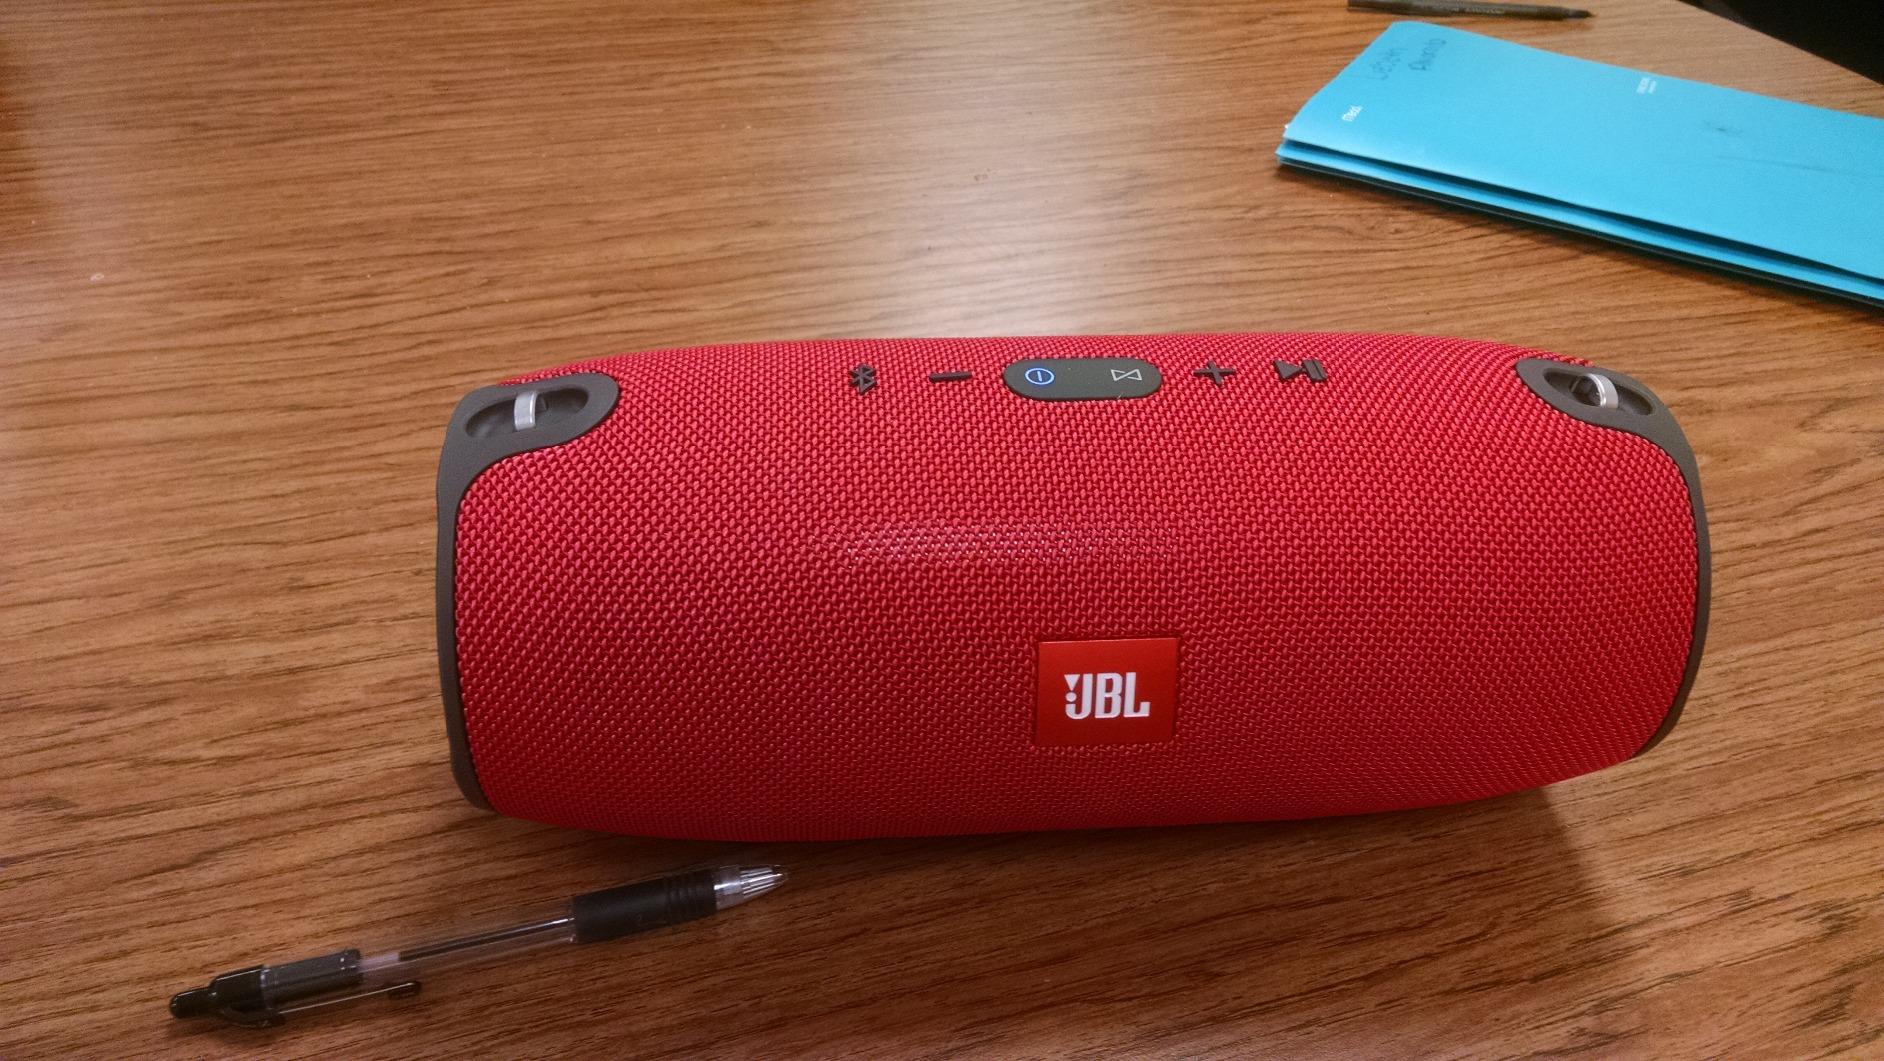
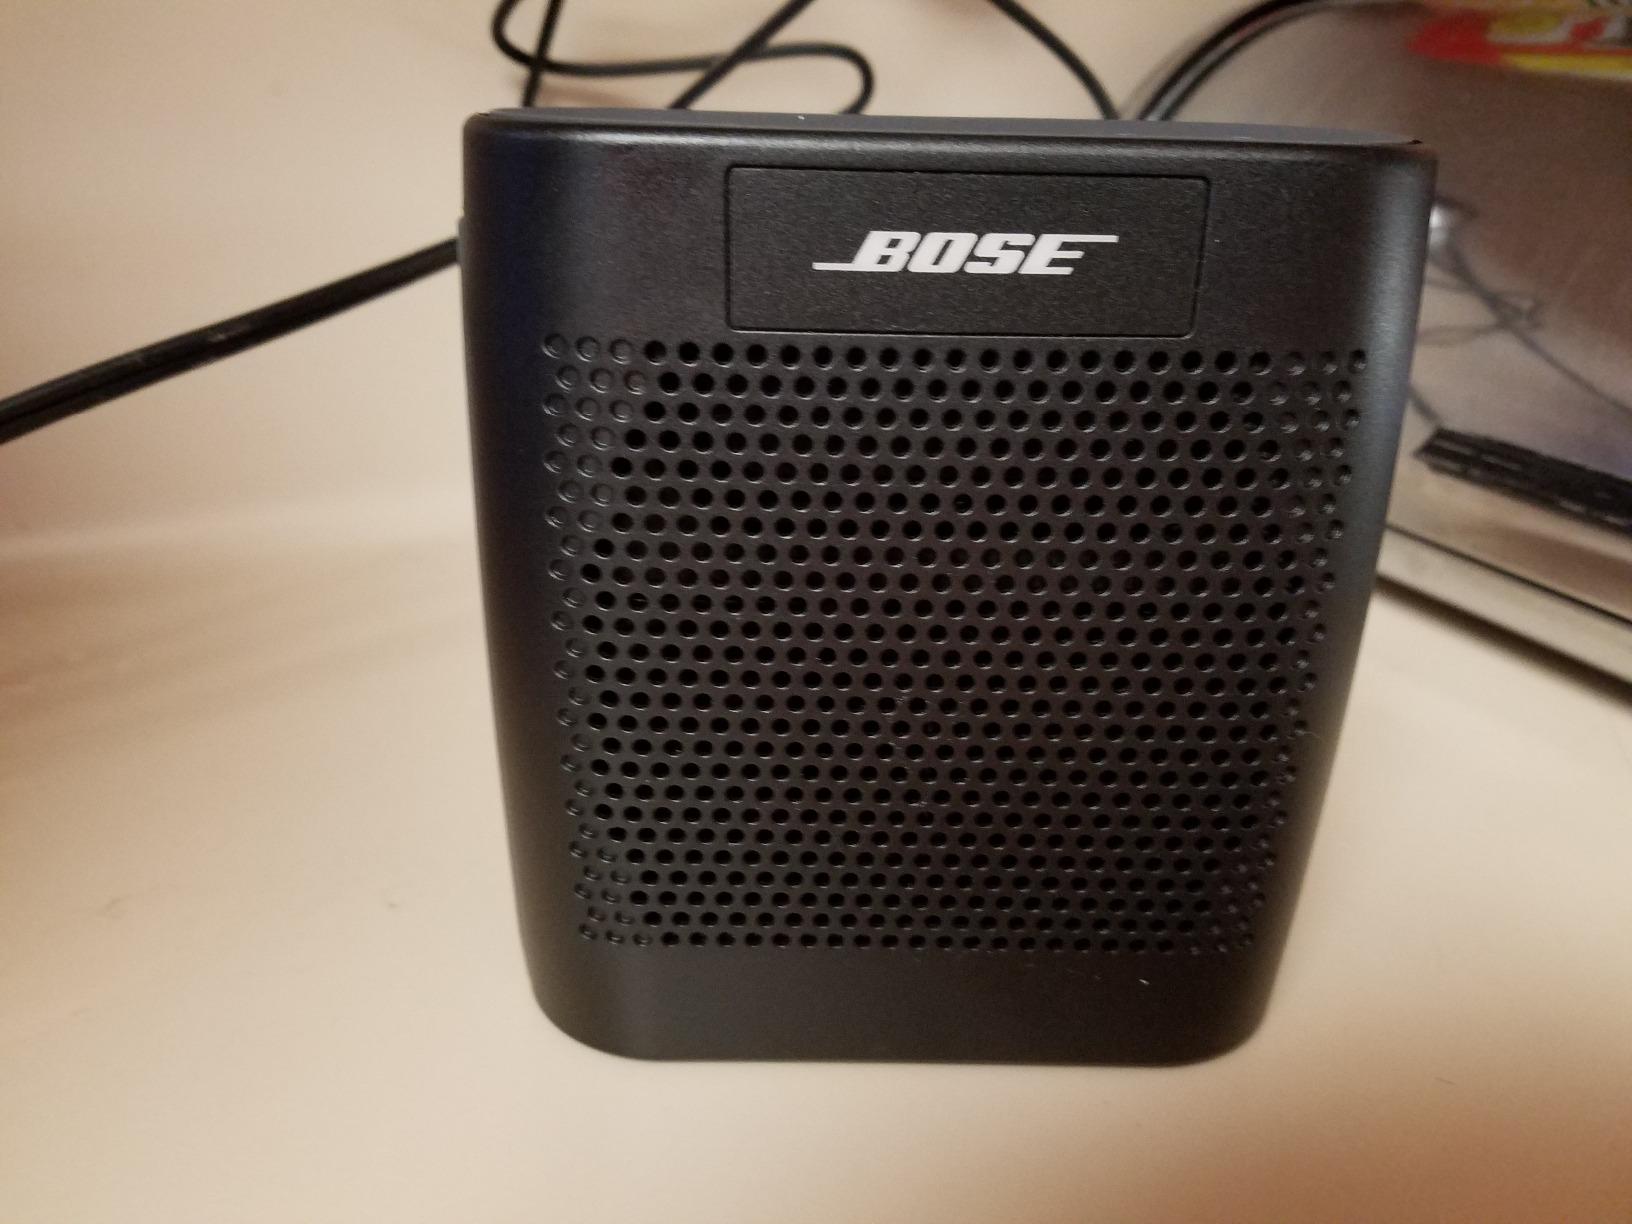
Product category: speaker
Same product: no